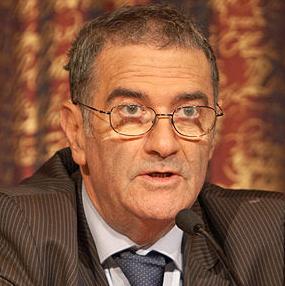
Age: 67